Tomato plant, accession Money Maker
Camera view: vertical (180 deg); turntable rotation: 240 degrees
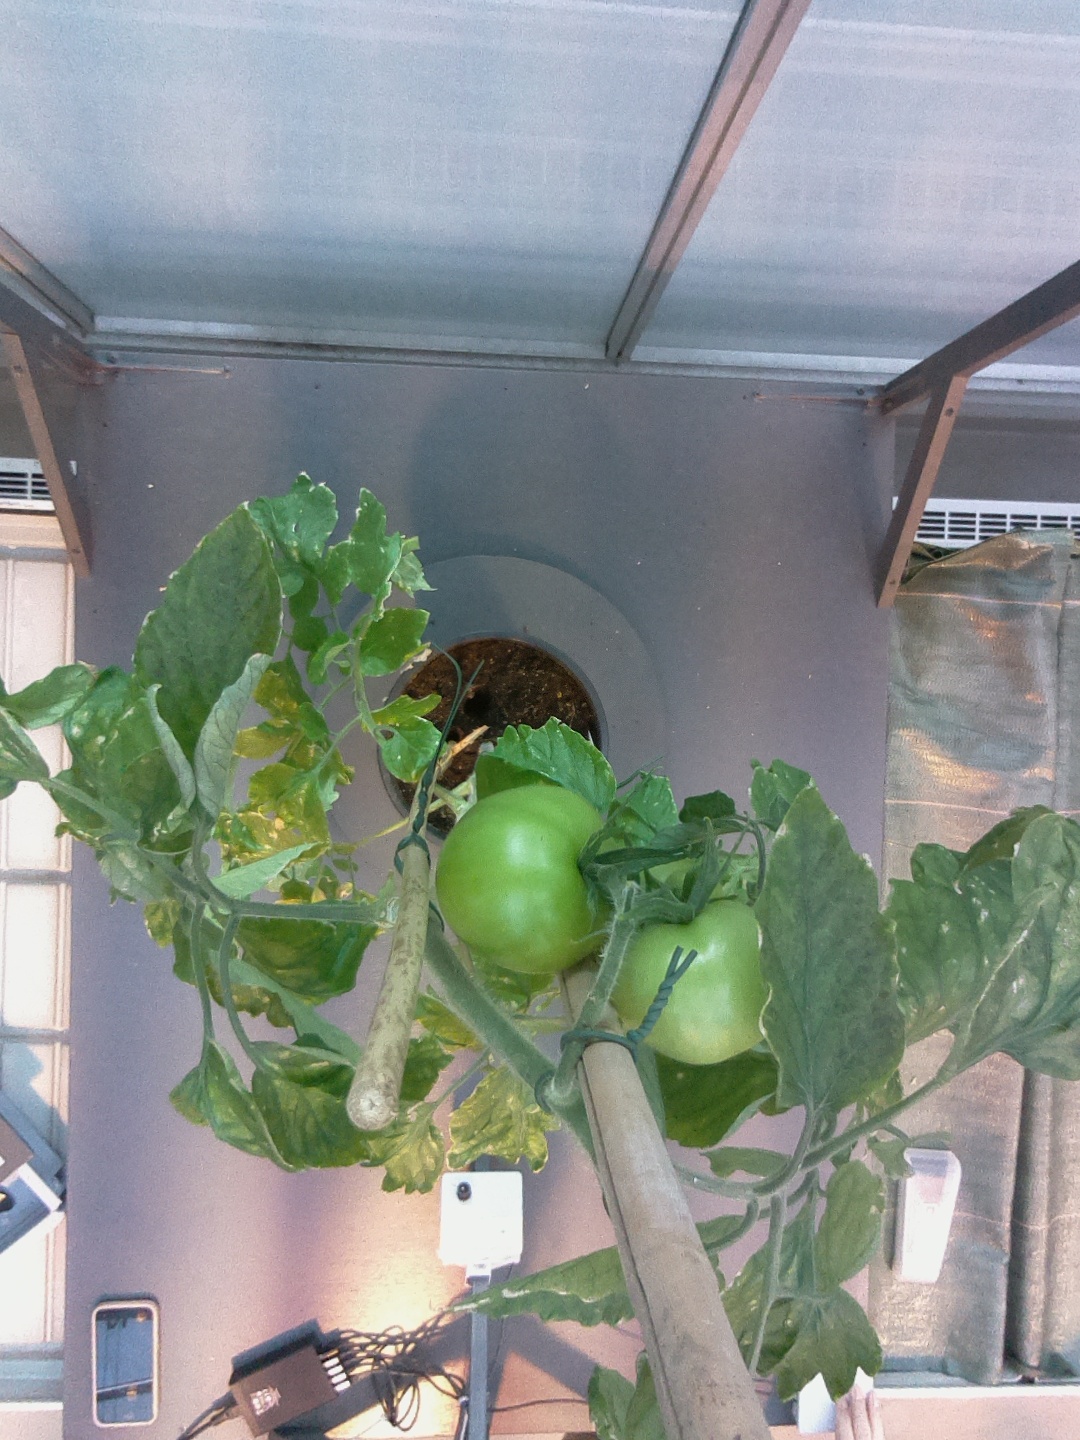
BBCH growth stage 78: 80% -90% of final fruit size